2014 Hiroshima landslides

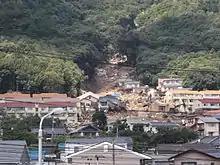
Landslide damage

As of 20 September 2014, at least 70 people have died as a result of the landslides. One of the dead was a rescue worker killed after the hillside collapsed a second time. Two children, aged 2 and 11, died in a mudslide in Asaminami-ku around 3:20am.